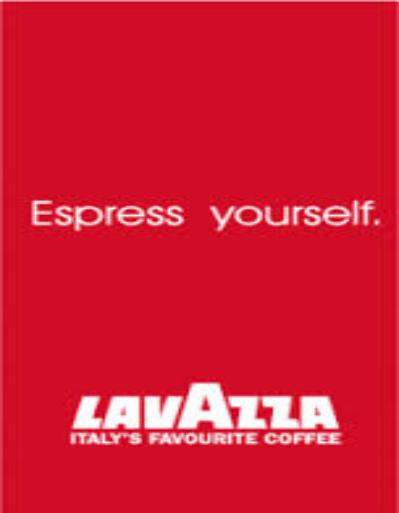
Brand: LAVAZZA
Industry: Food